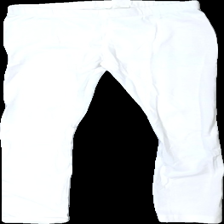
View: front
Type: Tights
Category: Children
Brand: Kappahl
Colors: White
Material: 100% cotton
Cut: Regular
Size: 128
Season: All
Damage location: top center
Damage 2 location: top right
Damage 3 location: middle center
Price range: 50-100
Recommended usage: Reuse
Description: vita tights